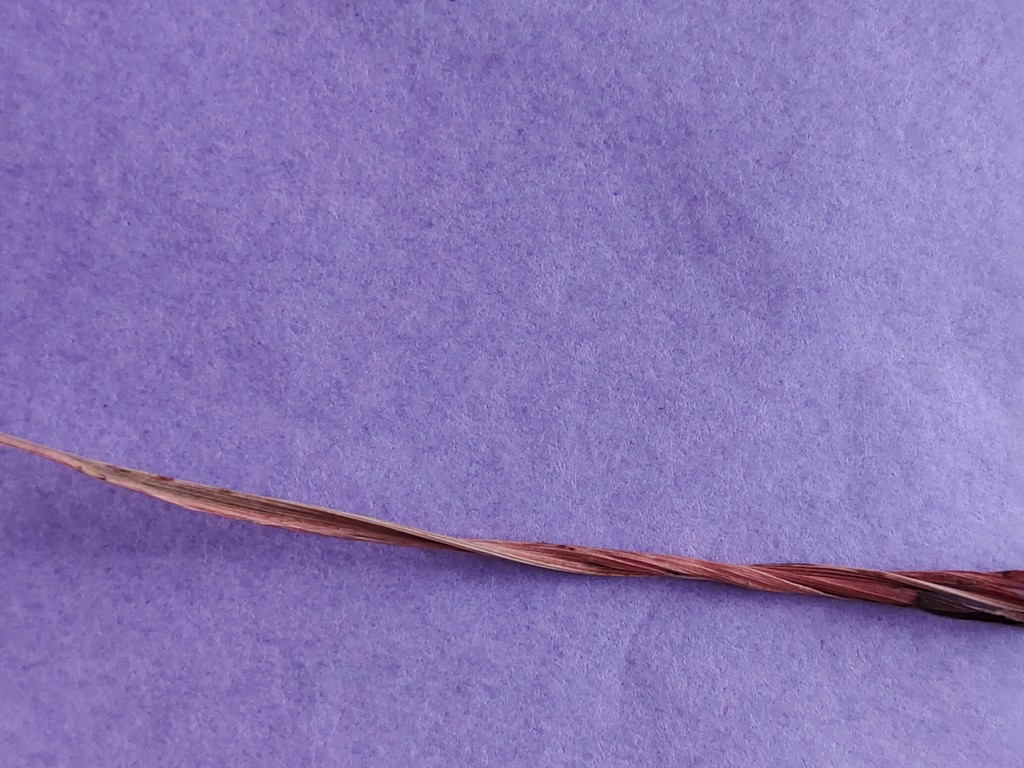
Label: Dried